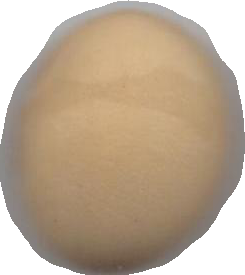
Variety: Grobogan